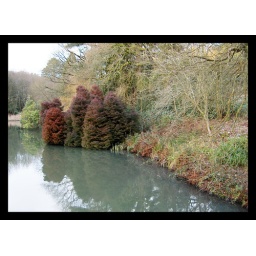
I've no idea what these red trees are but they're by a lake in Haslemere and they're beautiful :o)